Gaba Corporation

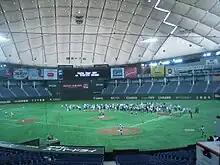
Gaba Day, Tokyo Dome 2007

Due to declining business performance the firm underwent a major transformation at the end of 2008 and the beginning of 2009. In October 2008, Kenji Kamiyama joined the company as COO and Senior Managing Executive Officer. In March 2009 he replaced Chutatsu Aono as president and CEO, and the position of COO was abolished. Kamiyama's focus was to reduce "wasteful expenditure" and to lead a rejuvenation of the profit and loss and balance sheets. During Aono's presidency the firm expanded its number of Learning Studios, but also maintained its headquarters in the expensive GT Tower in Nakameguro, launched the ill-fated Global Stars initiative, and made decisions such as holding its company sports day in May 2007 at Tokyo Dome.